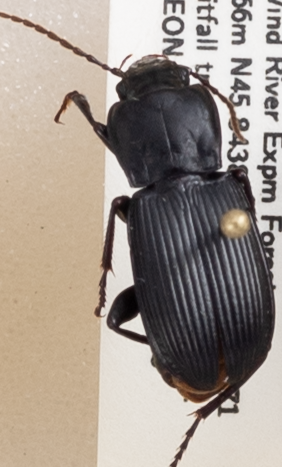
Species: Pterostichus herculaneus
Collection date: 2019-06-18
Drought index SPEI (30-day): -0.932
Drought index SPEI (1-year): -2.09
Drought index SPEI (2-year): -2.09